Daniel Stingo

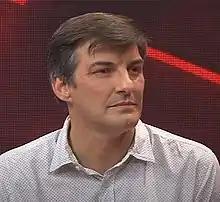
Stingo in 2021

Daniel Rodrigo Stingo Camus (born 3 November 1965) is a Chilean lawyer who was elected as a member of the Chilean Constitutional Convention.